Bharathappuzha

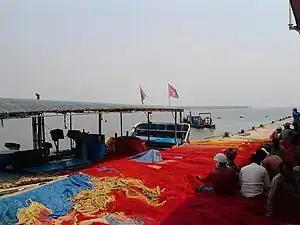
Ponnani Fishing Harbour is at the mouth of the river.

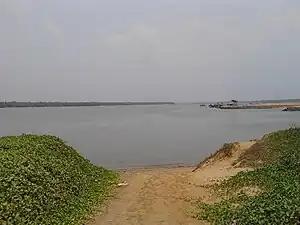
The river empties to the Arabian Sea in Ponnani.

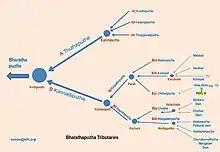
Tributaries of river Bharathapuzha

Kerala Kalamandalam, which is a major center for learning Indian performing arts like Kathakali, Koodiyattam and Ottamthullal, is situated at Cheruthuruty on the banks of this river—in Thrissur district. The birthplace of famous Malayalam satire poet and founder of the Ottamthullal art form, Kunchan Nambiar, is located at Killikkurissimangalam near Lakkidi, again on the banks of the Nila. Tholpavakoothu (around 65 temples are situated in the banks of river Nila) is a unique shadow puppet play mainly performed in the Bhadar Kali temple in the Malabar region. "Azhvanchery Thamprakkal", who were the titular head of all Nambudiri Brahmins of Kerala had their land in Palakkad and later Athavanad-Tirunavaya region, situated on the basin of the river Bharathappuzha. The Kerala School of Astronomy and Mathematics flourished between 14th and 16th centuries of Common Era in Tirur-Tirunavaya-Triprangode region on the bank of the river Bharathappuzha. Leading Malayalam writers who were born along its banks include Uroob, Edasseri Govindan Nair, Akkitham Achuthan Namboothiri, M. T. Vasudevan Nair, M. Govindan, V. K. N., O. V. Vijayan, Kuttikrishna Marar, and M. Sukumaran. Late poet P. Kunhiraman Nair, a native of North Malabar, drew literary inspiration from the scenic beauty of the landscape along the Bharatapuzha. Thunchaththu Ezhuthachan and Vallathol Narayana Menon were born at the banks of Tirur River, which can be described as a tributary of the river Bharathappuzha. Many of the main members of the medieval Kerala School of Astronomy and Mathematics, including Melpathur Narayana Bhattathiri, were also born near Tirur River.Poonthanam Namboothiri and E. M. S. Namboodiripad was born near Perinthalmanna, at the bank of Thootha river, which is another tributary of the river Bharathappuzha.